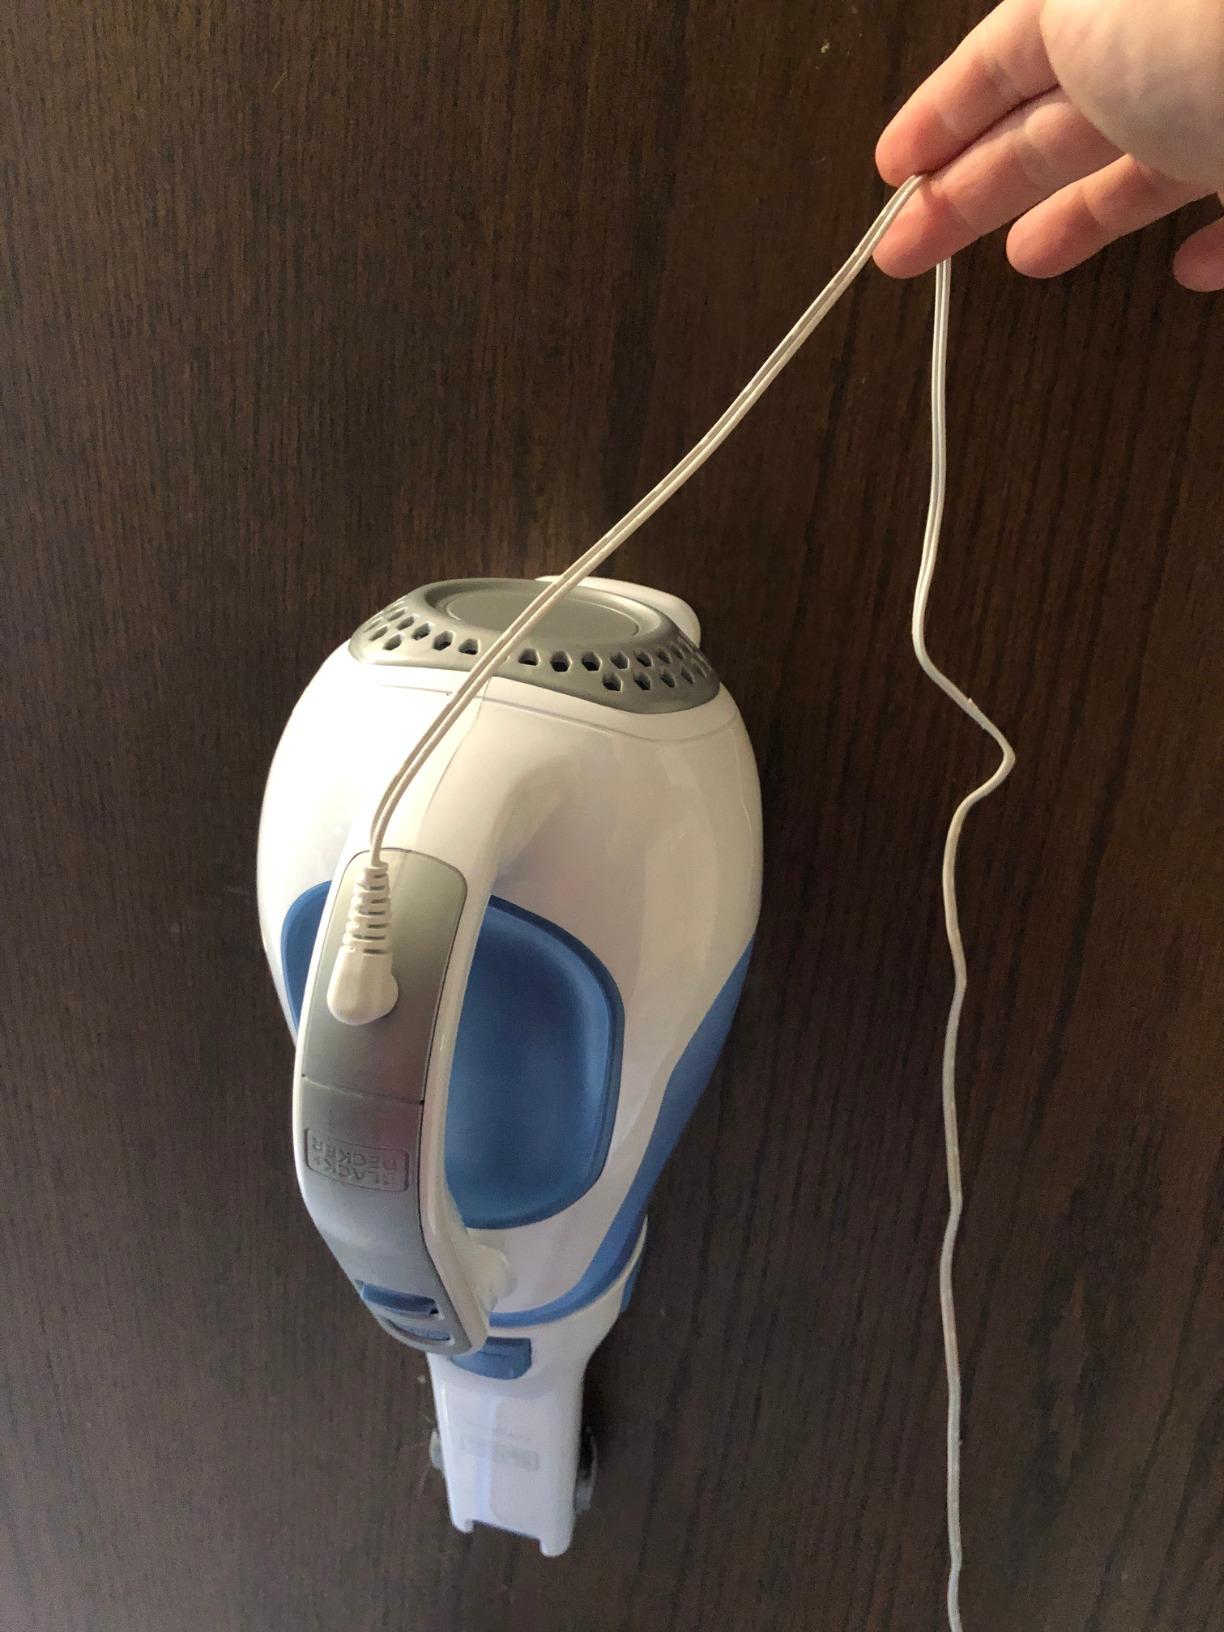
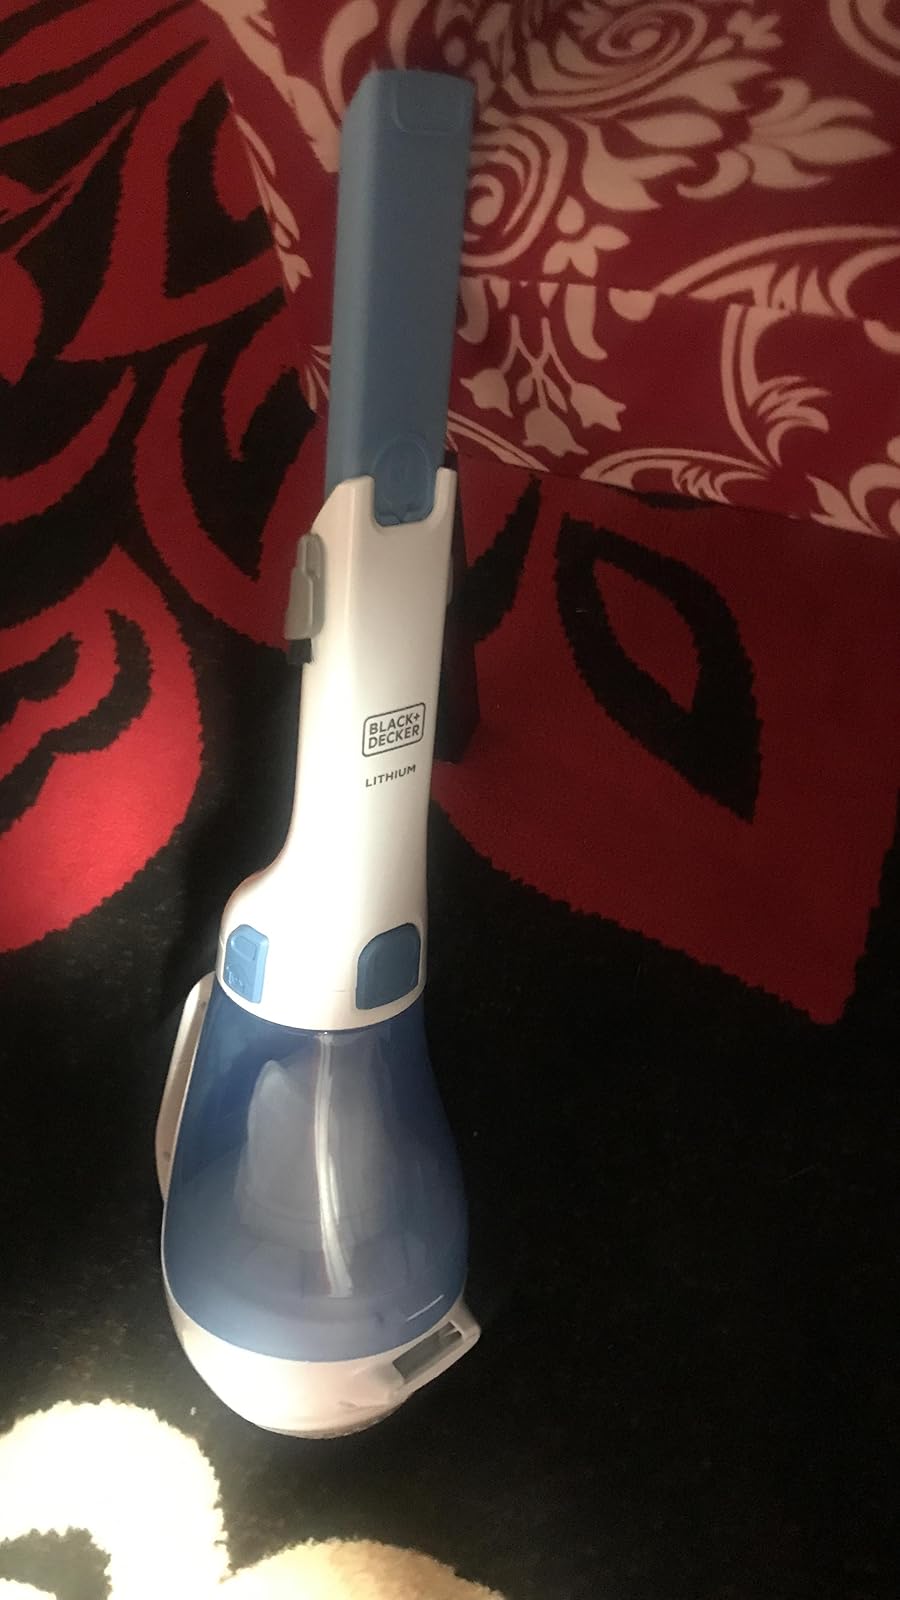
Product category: items_vacuum
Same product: yes